Cleeve Toot

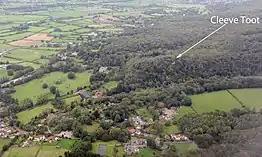
An aerial view showing the location of Cleeve Toot.

Hill forts developed in the Late Bronze and Early Iron Age, roughly the start of the first millennium BC. The reason for their emergence in Britain, and their purpose, has been a subject of debate. It has been argued that they could have been military sites constructed in response to invasion from continental Europe, sites built by invaders, or a military reaction to social tensions caused by an increasing population and consequent pressure on agriculture. The dominant view since the 1960s has been that the increasing use of iron led to social changes in Britain. Deposits of iron ore were located in different places to the tin and copper ore necessary to make bronze, and as a result trading patterns shifted and the old elites lost their economic and social status. Power passed into the hands of a new group of people. Archaeologist Barry Cunliffe believes that population increase still played a role and has stated "[the forts] provided defensive possibilities for the community at those times when the stress [of an increasing population] burst out into open warfare. But I wouldn't see them as having been built because there was a state of war. They would be functional as defensive strongholds when there were tensions and undoubtedly some of them were attacked and destroyed, but this was not the only, or even the most significant, factor in their construction".